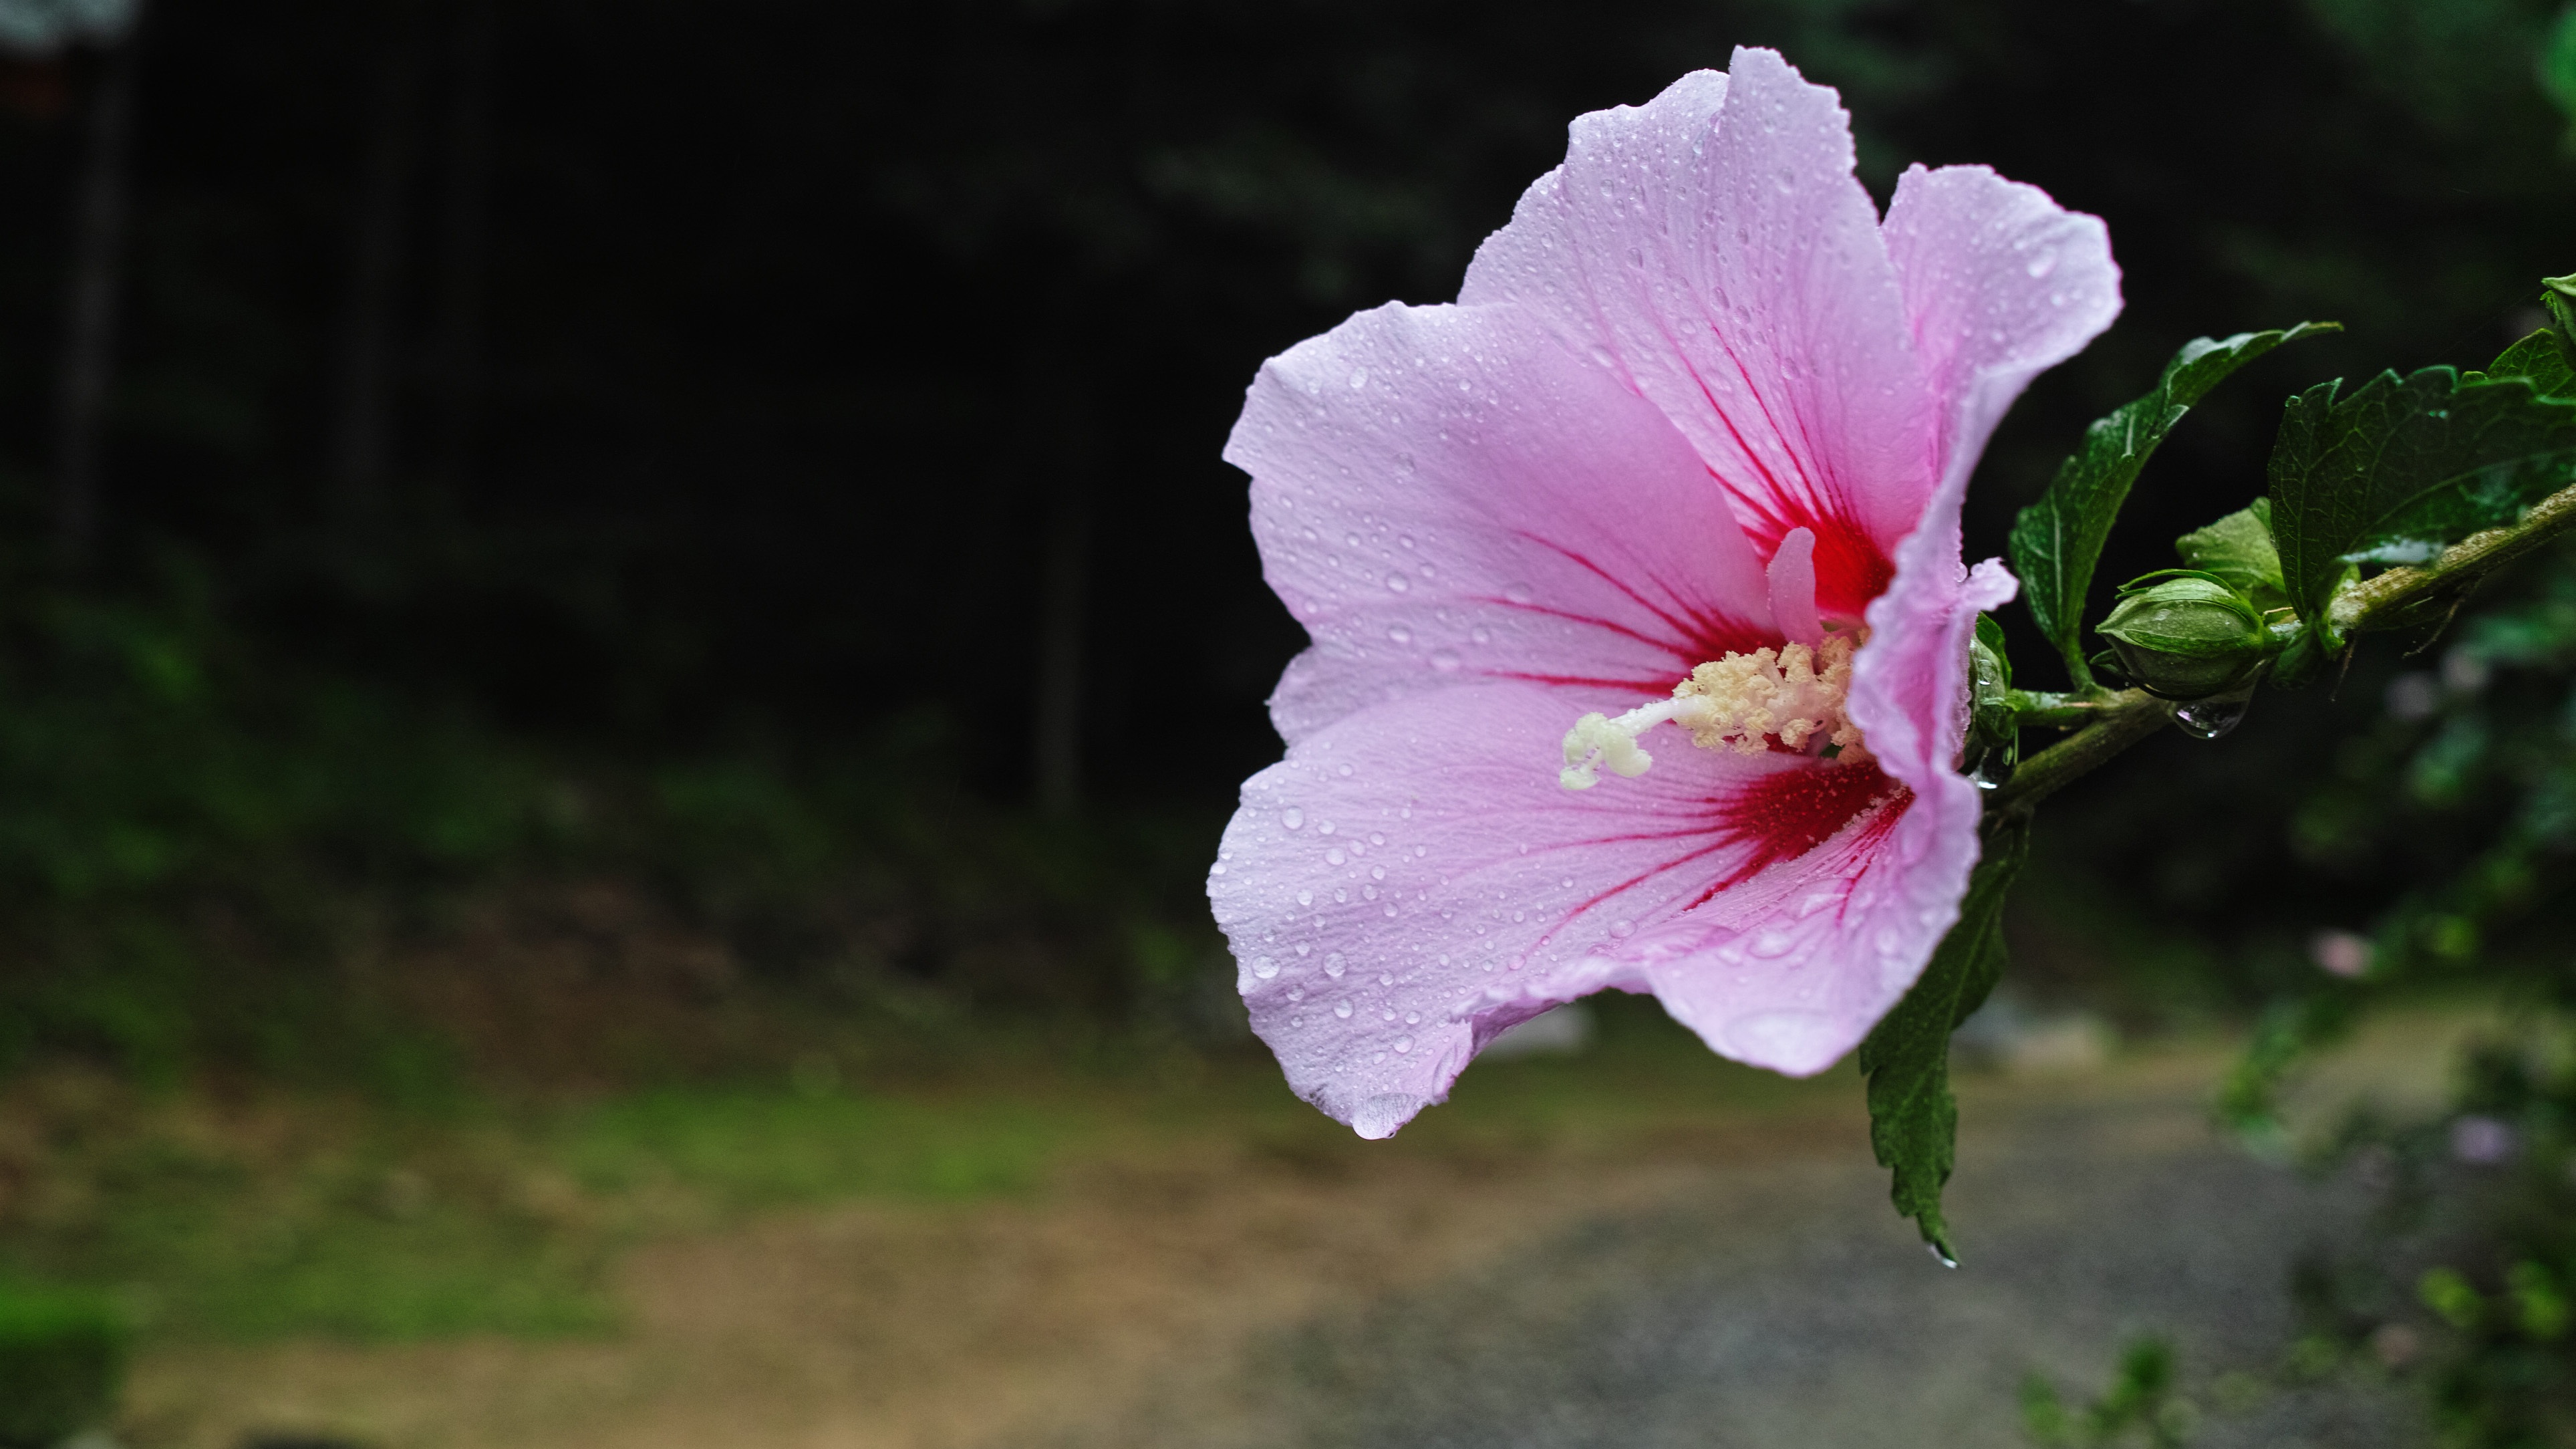
nature, blossom, plant, flower, petal, botany, flora, shrub, hibiscus, malvales, macro photography, a rainy day, flowering plant, rose of sharon, chinese hibiscus, land plant, floral emblem